90 Field Regiment (India)

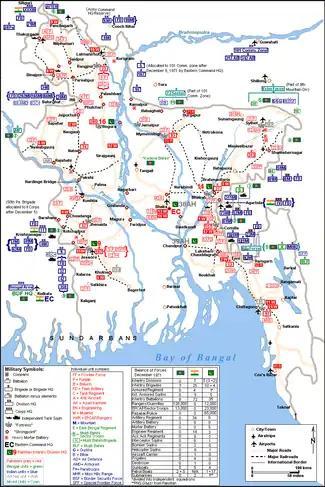
Deployment of troops in the eastern sector during the 1971 war

The regiment took part in Operation Cactus Lily in the Eastern Sector (present day Bangladesh). It was commanded by Lieutenant Colonel (later Lieutenant General) VP Gupta and equipped with 75/24 guns. The regiment moved out from Lohitpur before the war. At the onset of operations (3 December 1971), headquarters battery and 901 battery were under Kilo Force at Belonia in Tripura, 902 battery was under 101 Communication Zone at Dawki and Muktāpur, both in Meghalaya and 903 battery was at Karimganj, Assam under Echo Force.